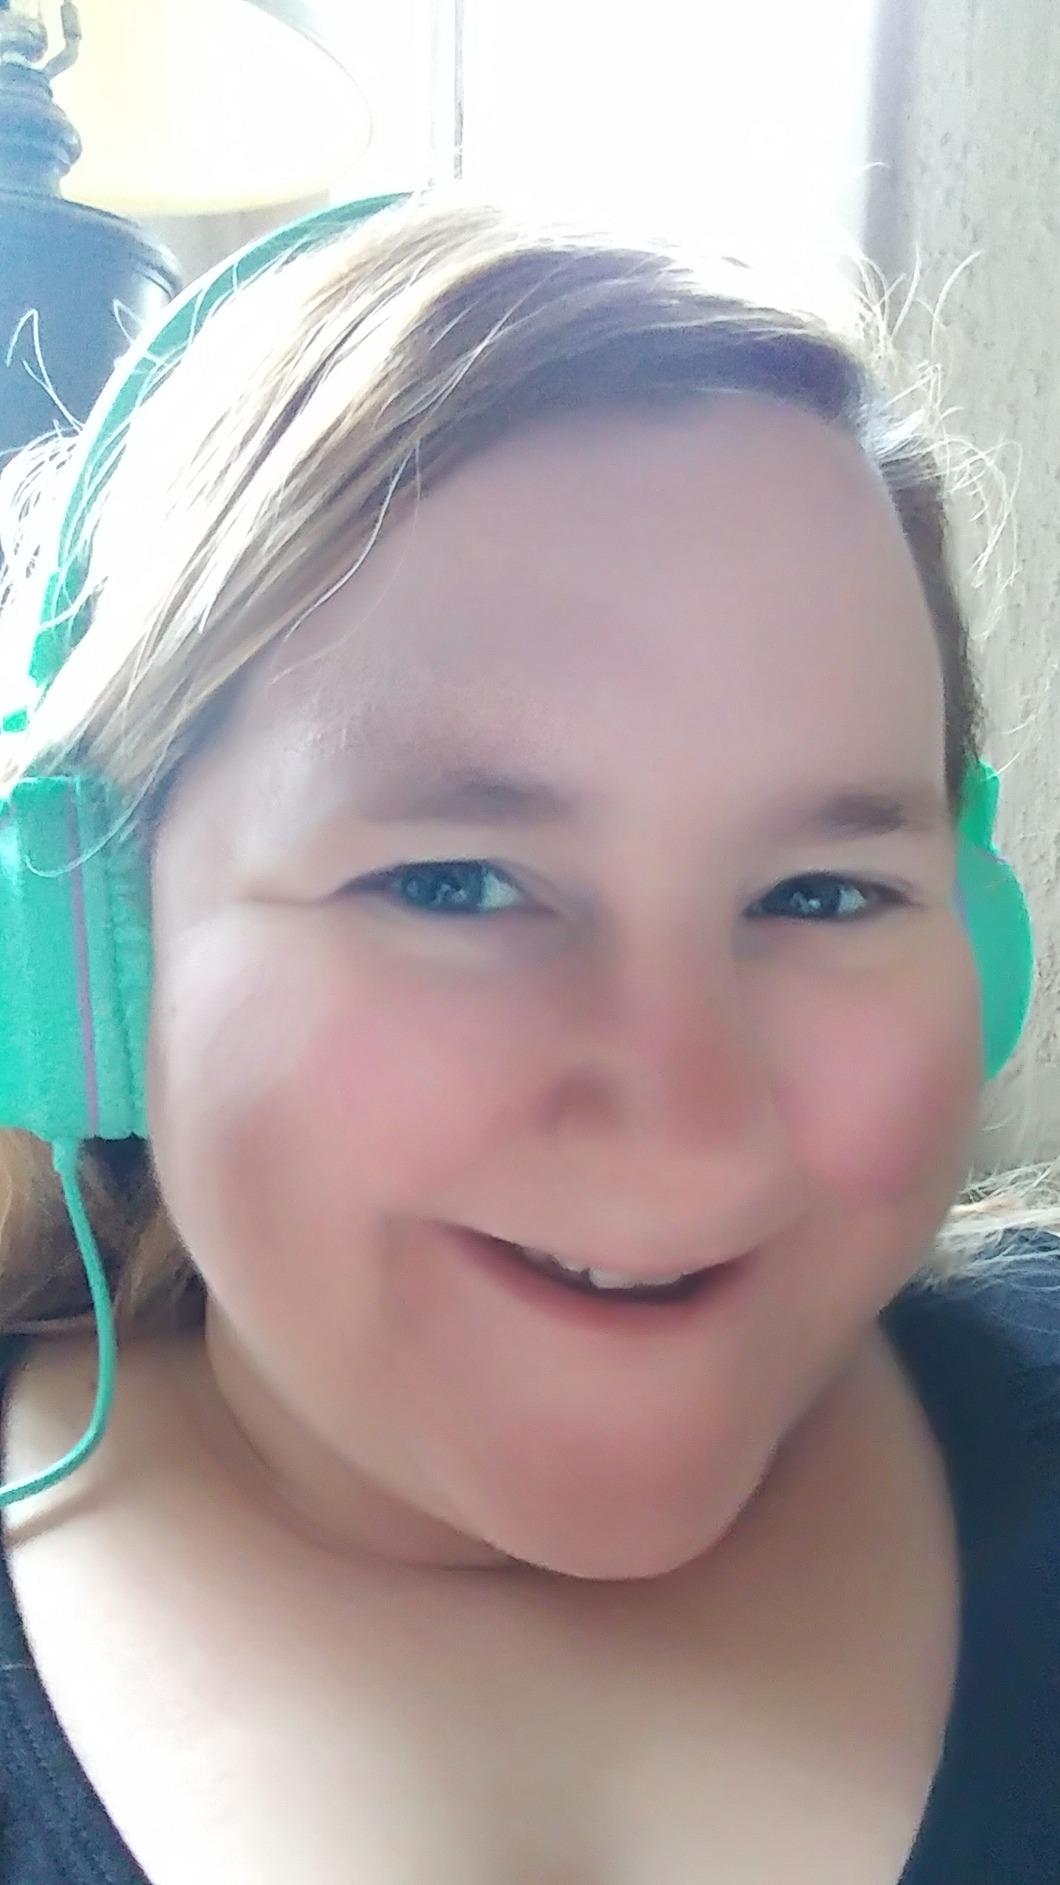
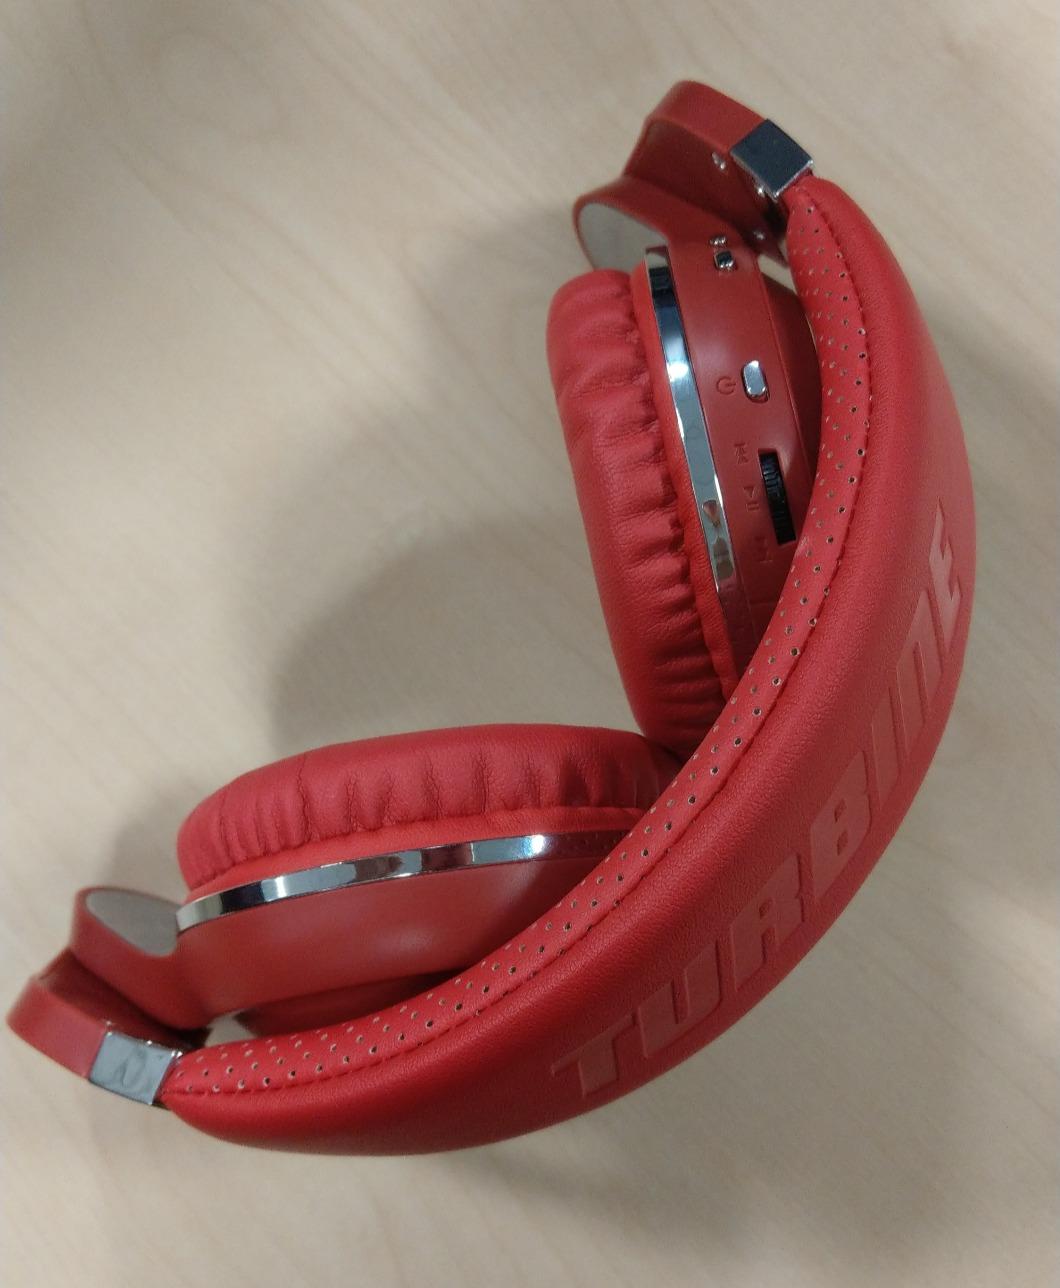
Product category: headphones
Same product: no